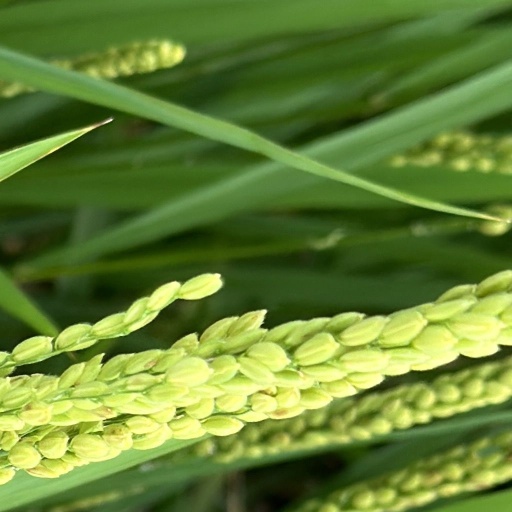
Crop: rice